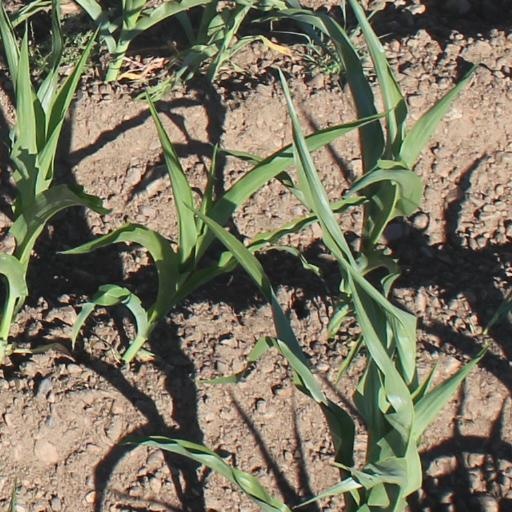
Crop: maize; corn